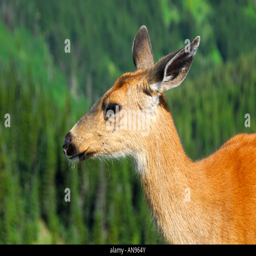
a wild deer on the summit in the northern part